Östersund

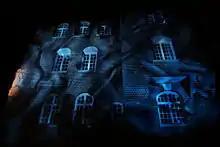
The national romantic Sparbanken building illuminated during the Winter Festival.

When Östersund started to grow as a city in the late 19th century the houses consisted predominantly of wood, though stone had become popular in the central parts. These houses were heavily characterized by Neo-Gothicism and Neo-Renaissance architecture. A very common feature of these houses were towers, some even resembling those on old castles like the one on Hotell Grand at the main square. In the early 20th century a new age had come and in the main road, Prästgatan, the new age came fiercely. The wooden houses were replaced by stone buildings, because a city's well-being was measured in how many stone buildings it had. At the same time military barracks were constructed in connection to the older settlement. Jugendstil became popular too as an addition to the National Romantic style architecture.